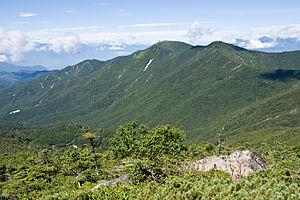
Le mont Kinpu, ou mont Kinpō, est une montagne du Japon située à la limite entre les préfectures de Nagano et Yamanashi. Ce territoire sacré du bouddhisme et du shintoïsme appartient au parc national de Chichibu Tamakai, dans les monts Okuchichibu, et est classé parmi les 100 montagnes célèbres du Japon.